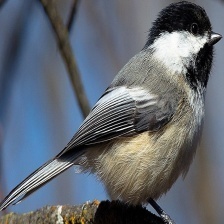
Species: BLACK-CAPPED CHICKADEE
Scientific name: POECILE ATRICAPILLUS
ImageNet parent category: chickadee